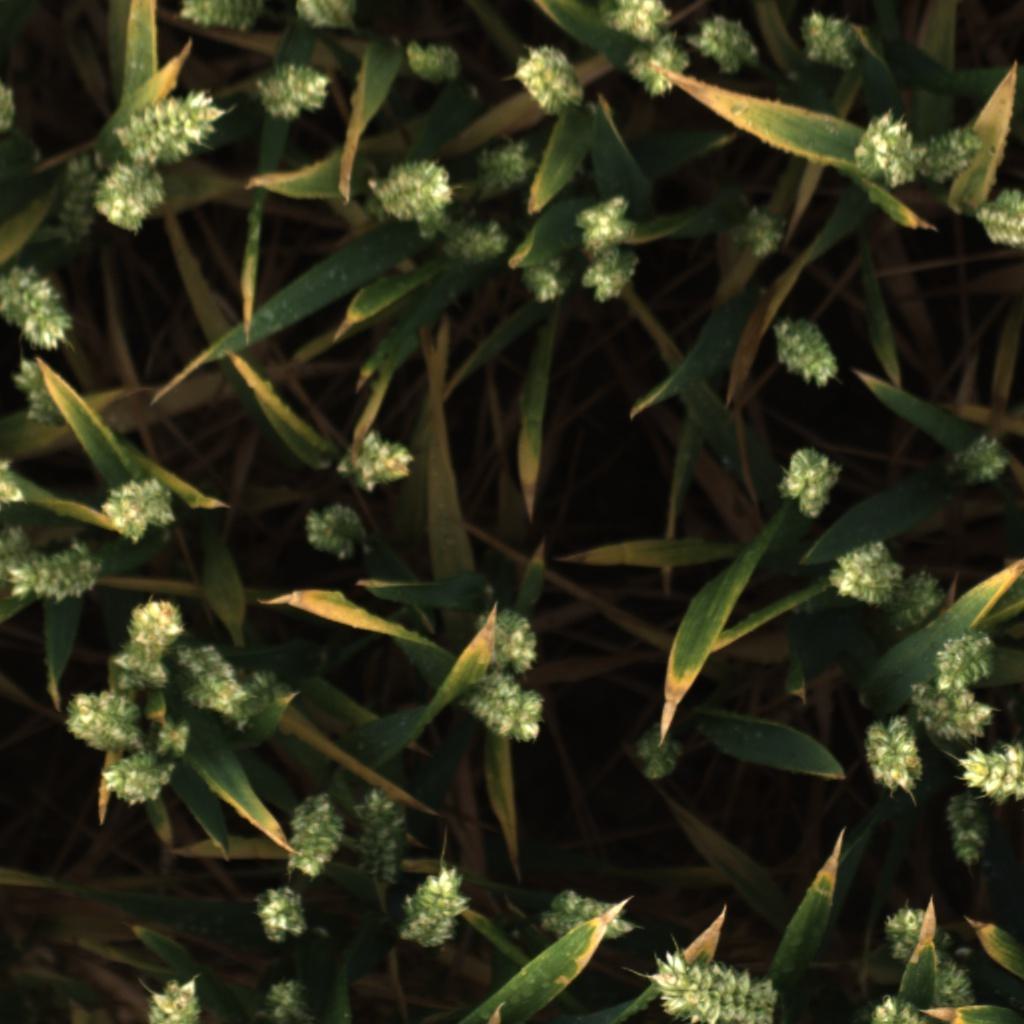
Country: UK
Location: Rothamsted
Wheat development stage: Filling - Ripening